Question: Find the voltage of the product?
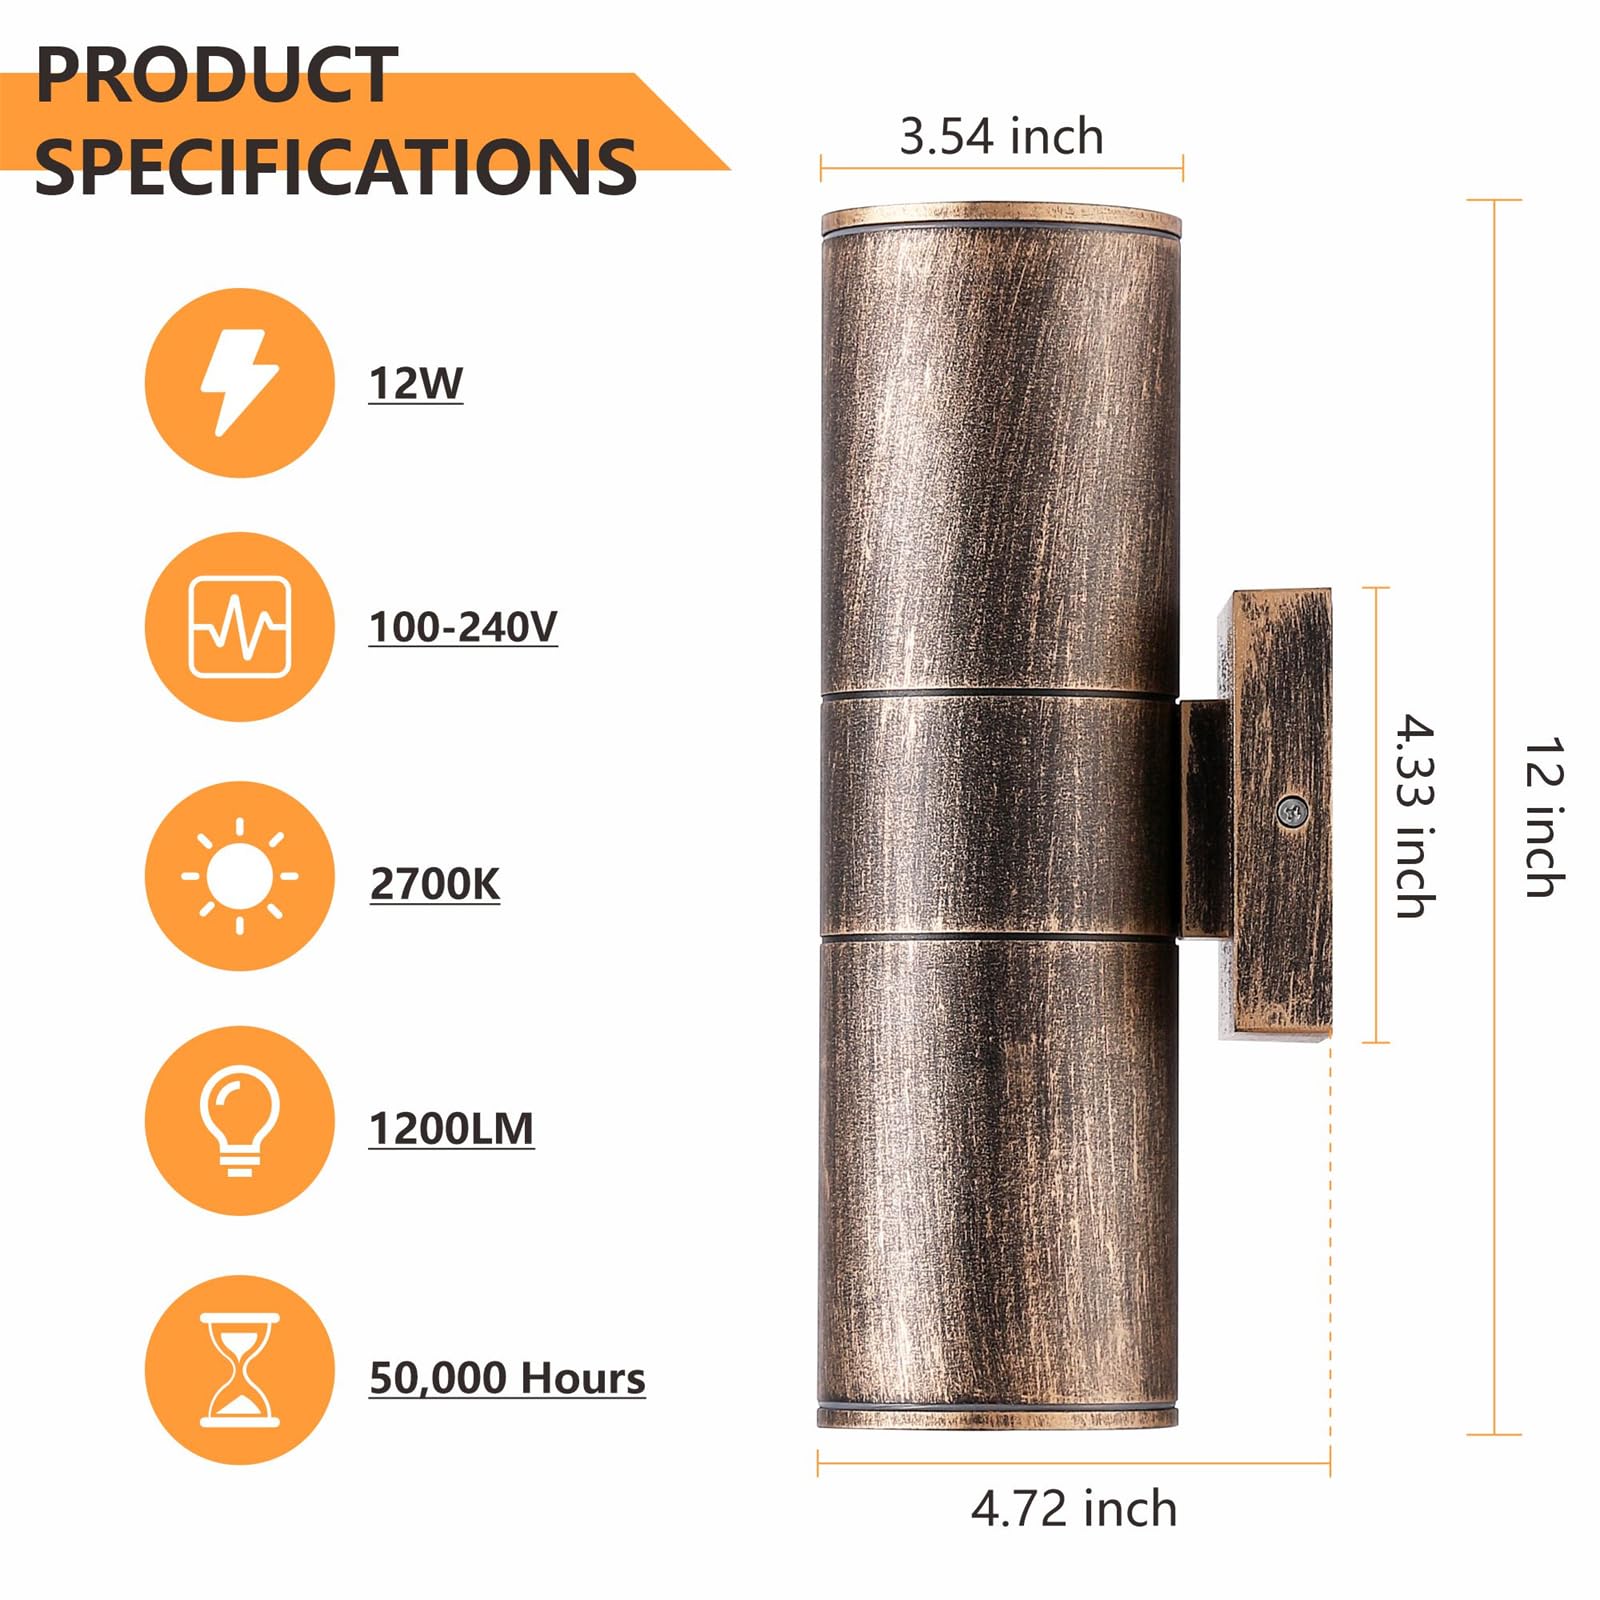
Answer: [100.0, 240.0] volt